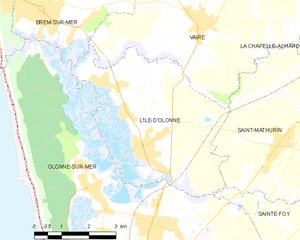
Carte des communes françaises L'Île-d'Olonne